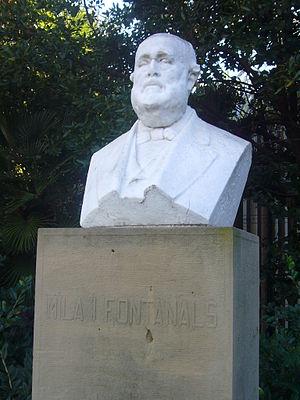
Manuel Milà i Fontanals, né le 4 mai 1818 à Vilafranca del Penedès et mort le 16 juillet 1884 dans la même ville, est un philologue, érudit et écrivain en langue castillane et en catalan. Il est considéré comme l'un des impulseurs de la renaissance de la langue catalane au XIXᵉ siècle, la Renaixença, pour ses efforts entrepris dans la restauration des Jeux floraux et dans le champ de l'orthographe.